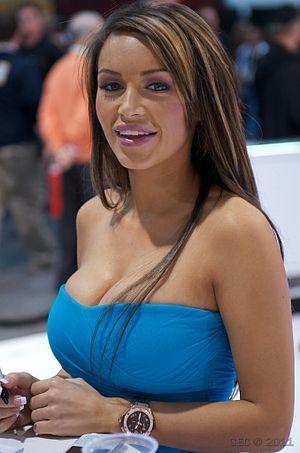
Gemma Massey, née le 30 septembre 1984 à Tamworth est un mannequin de charme et une actrice pornographique britannique.